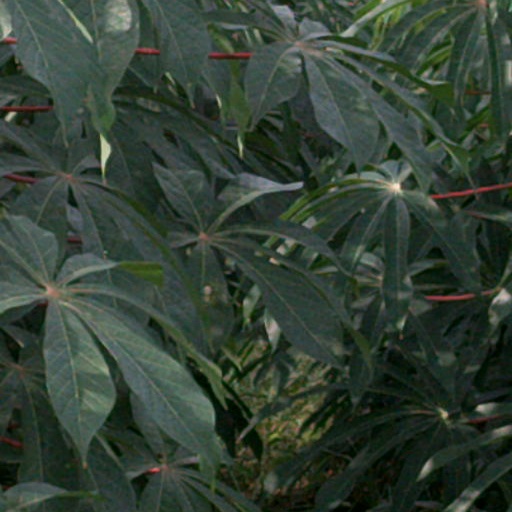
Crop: cassava